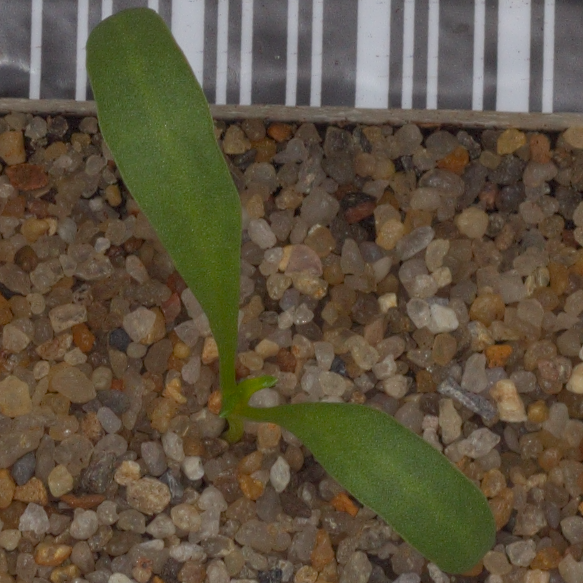
Label: sugar_beet